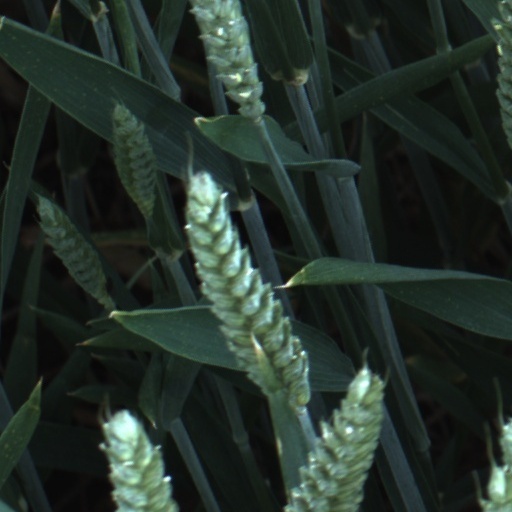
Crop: wheat